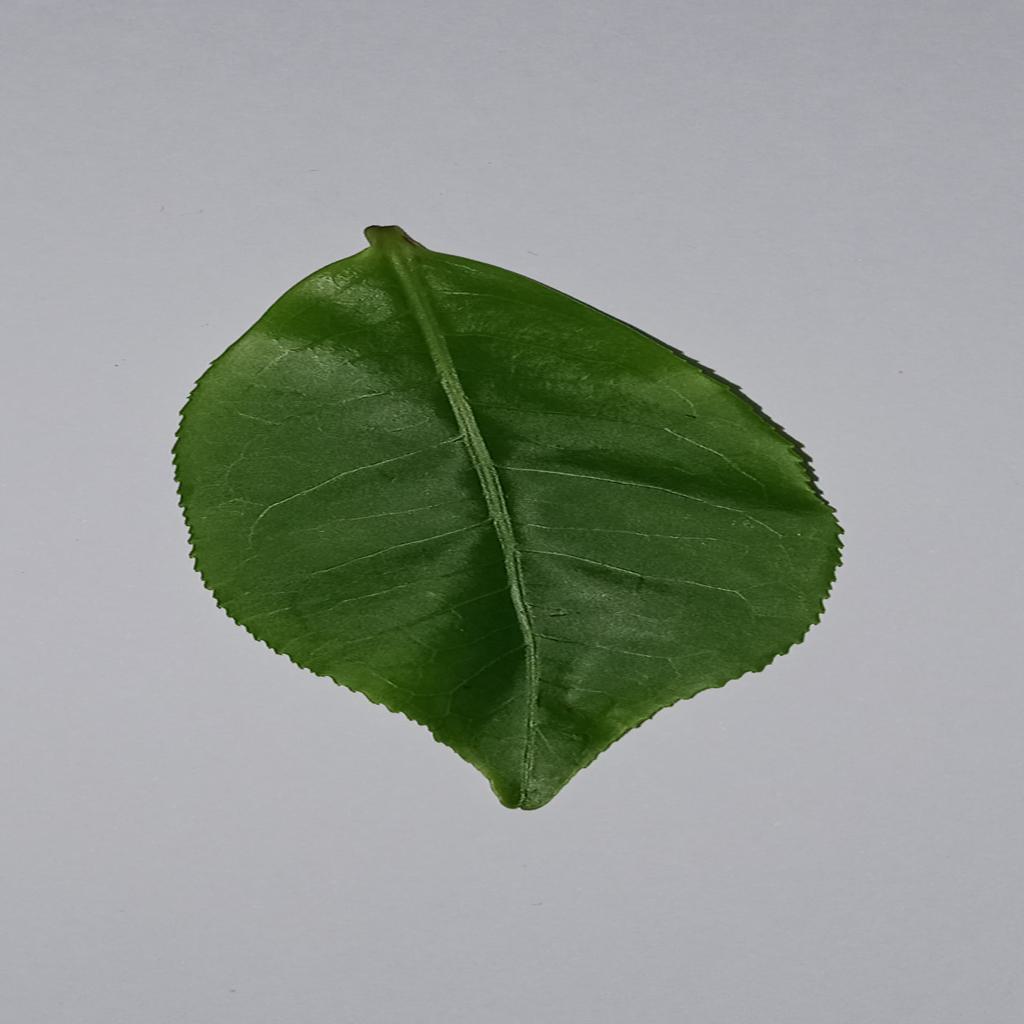
Label: Healthy